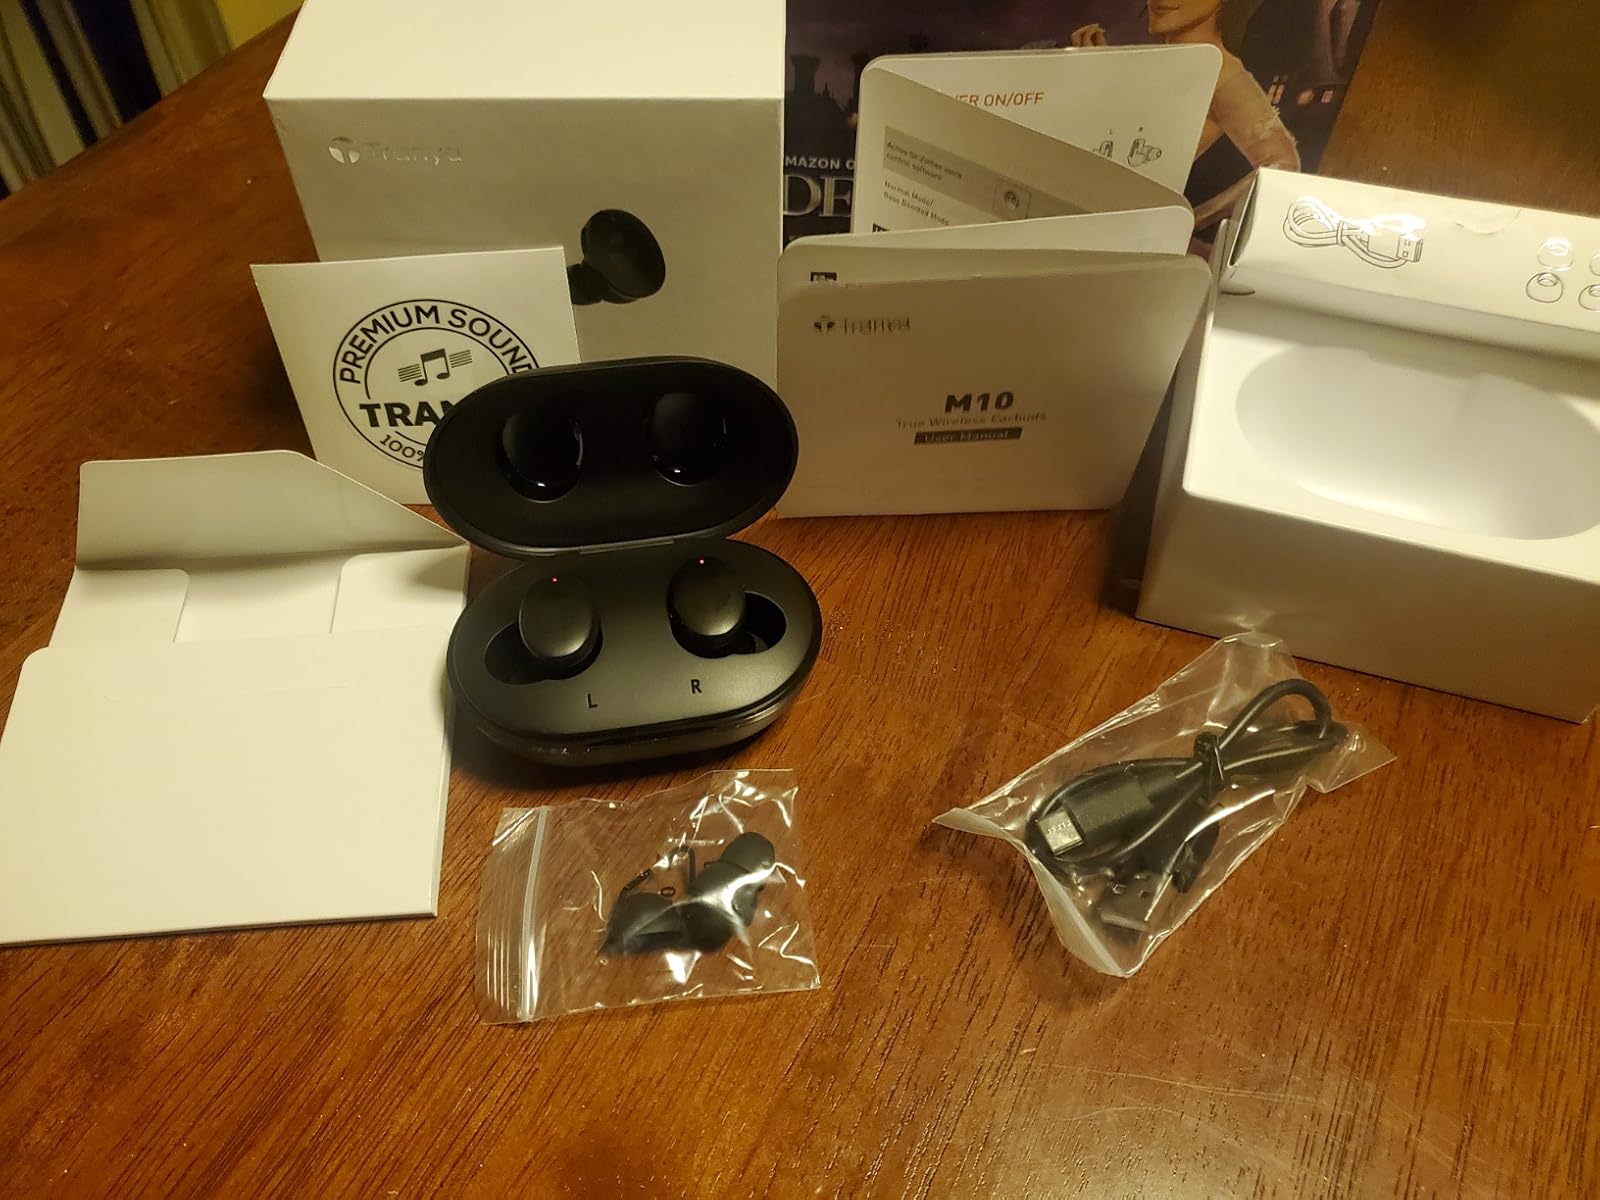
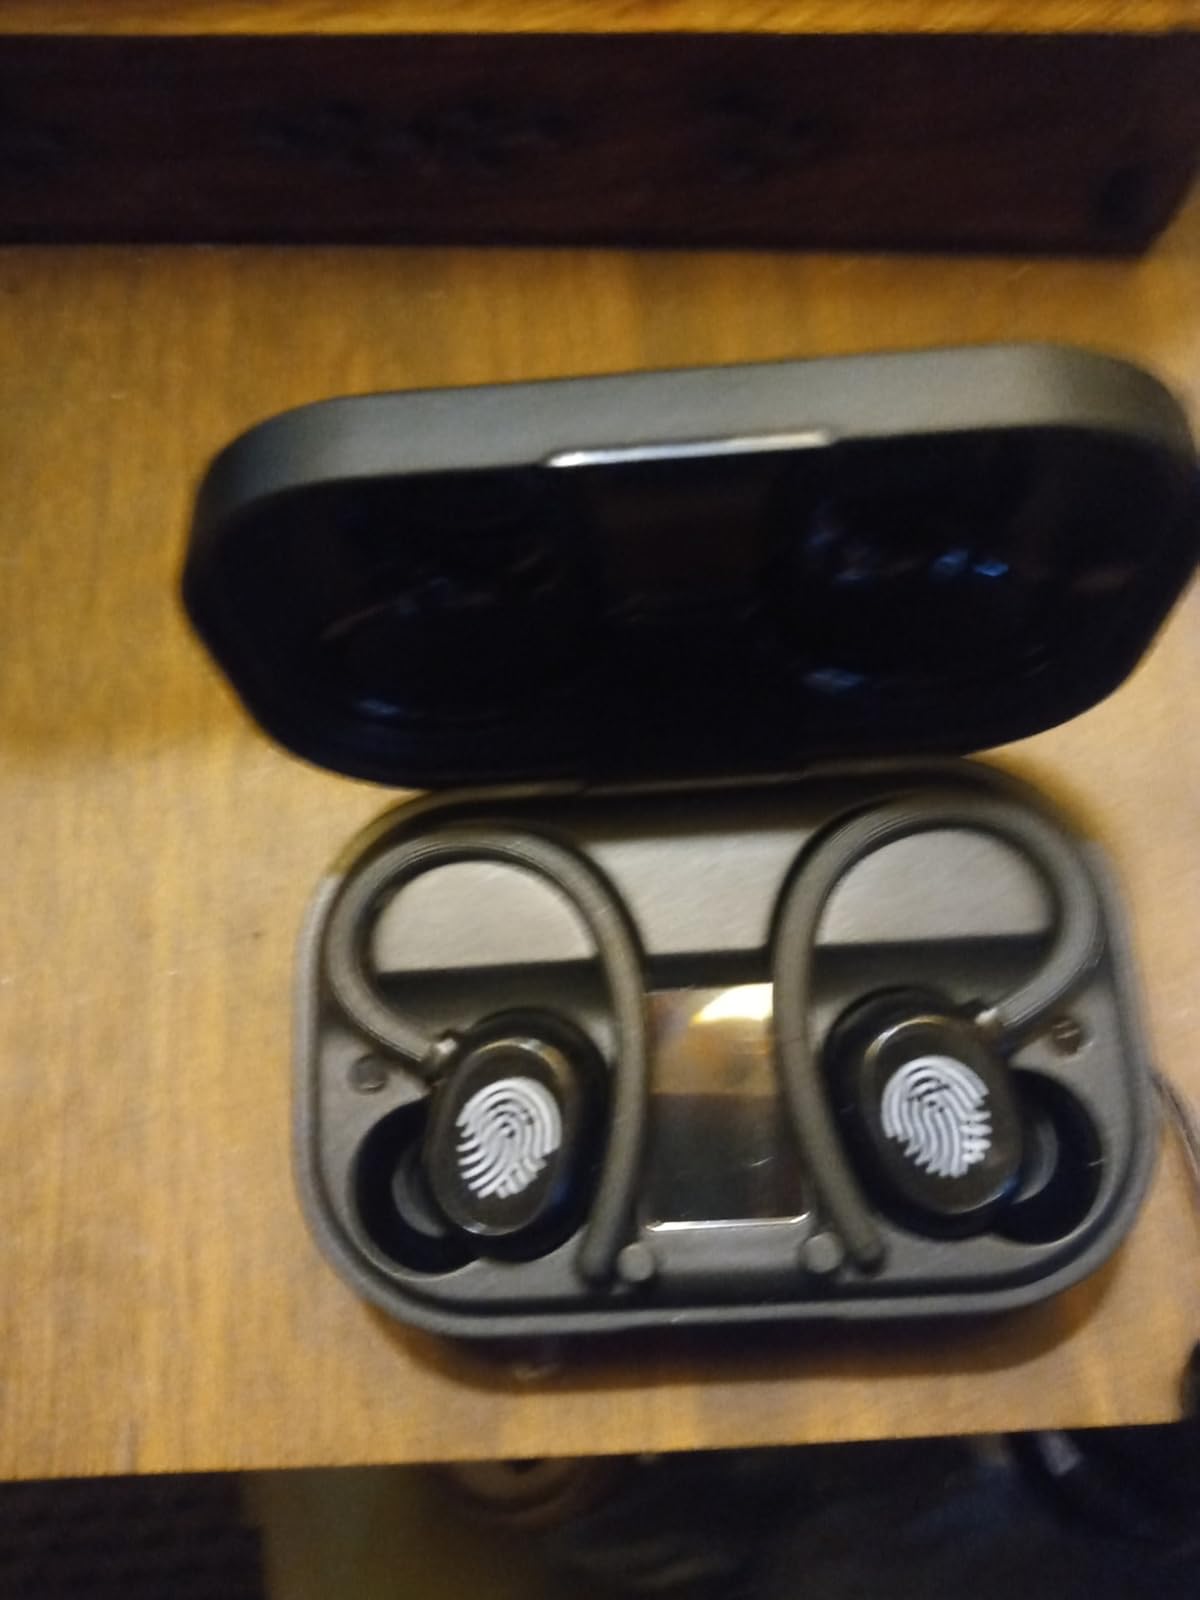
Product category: earbuds
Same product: no